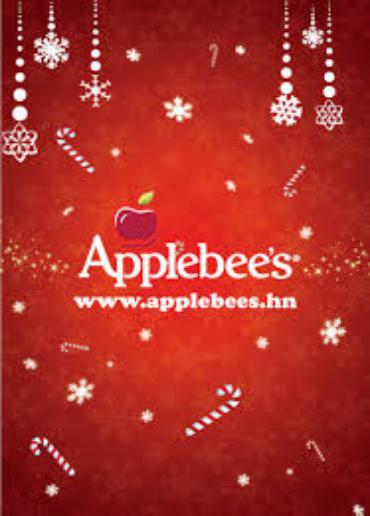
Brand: Applebee's
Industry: Food